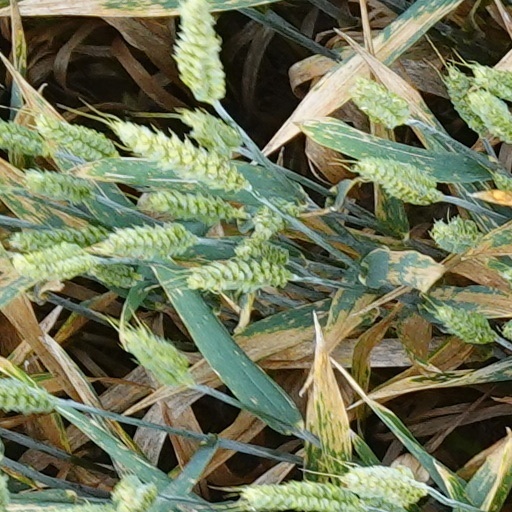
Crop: wheat